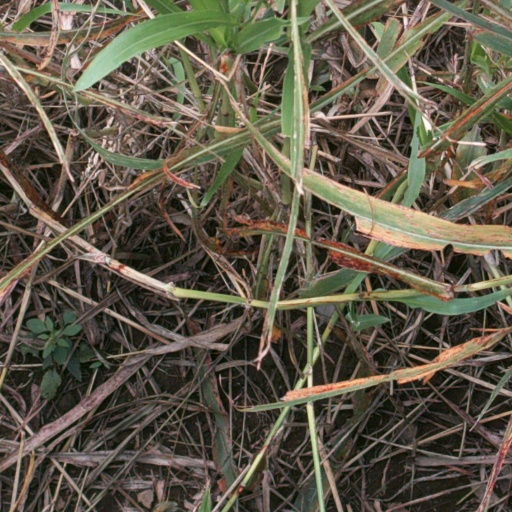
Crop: sorghum